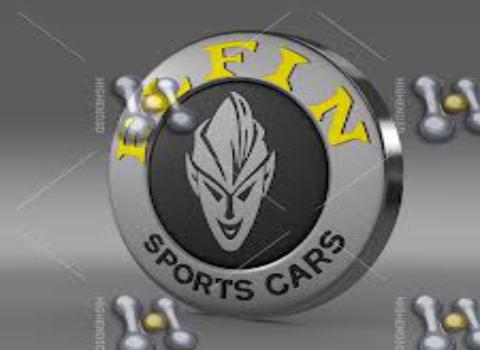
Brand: Elfin
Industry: Others